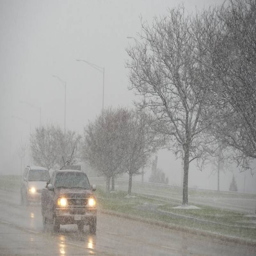
the first snowfall of the season made driving challenging sunday morning .